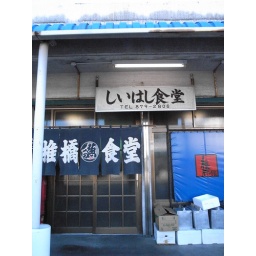
Located in the fish market